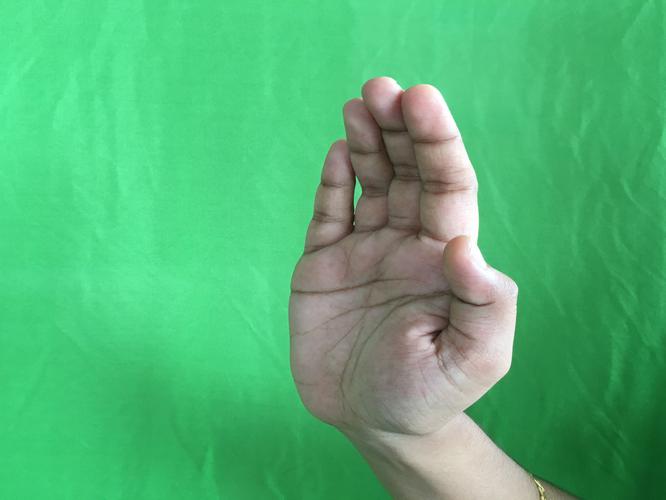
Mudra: Sarpasirsha
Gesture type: single_hand